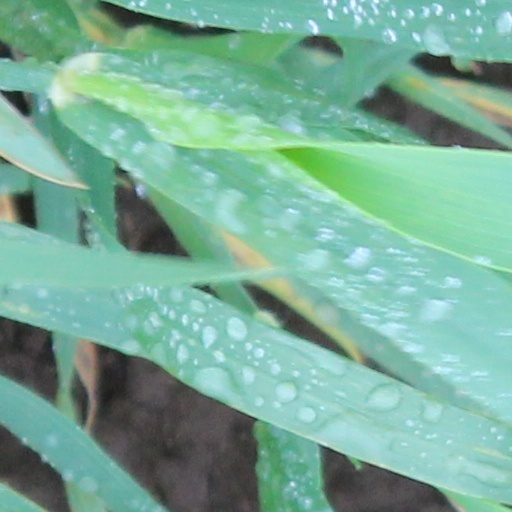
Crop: wheat